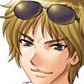
Portrait style: Anime Portrait